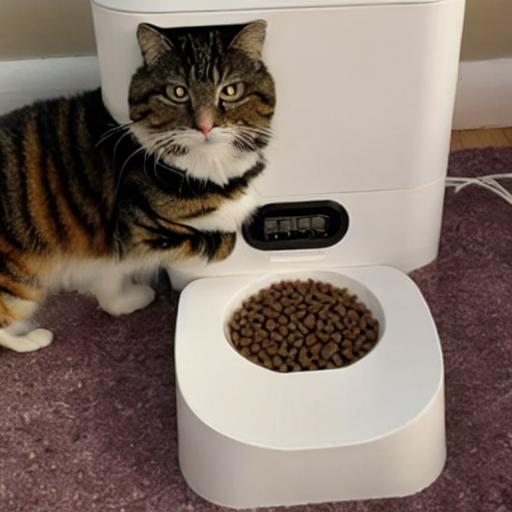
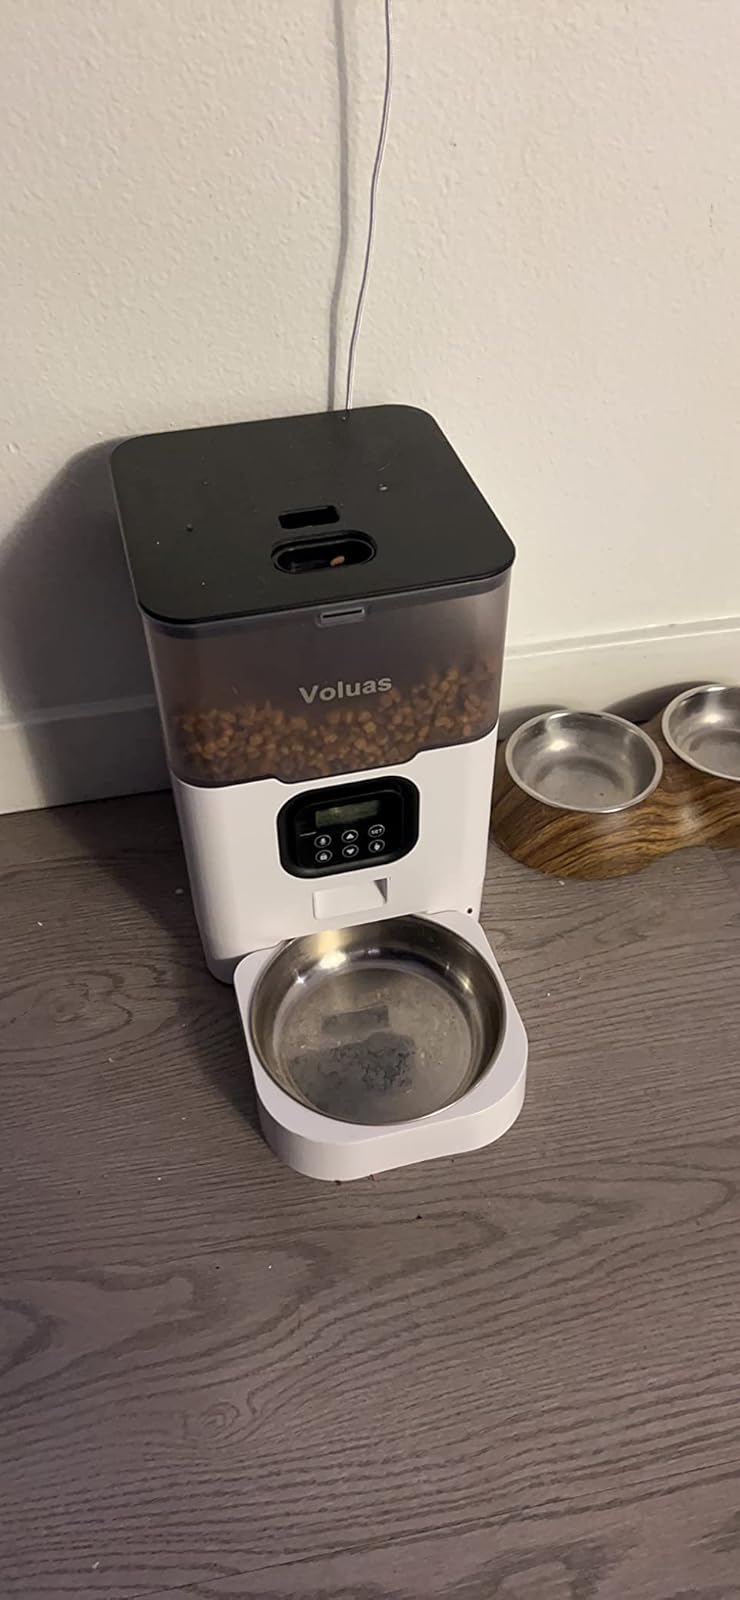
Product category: items_feeder
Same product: no